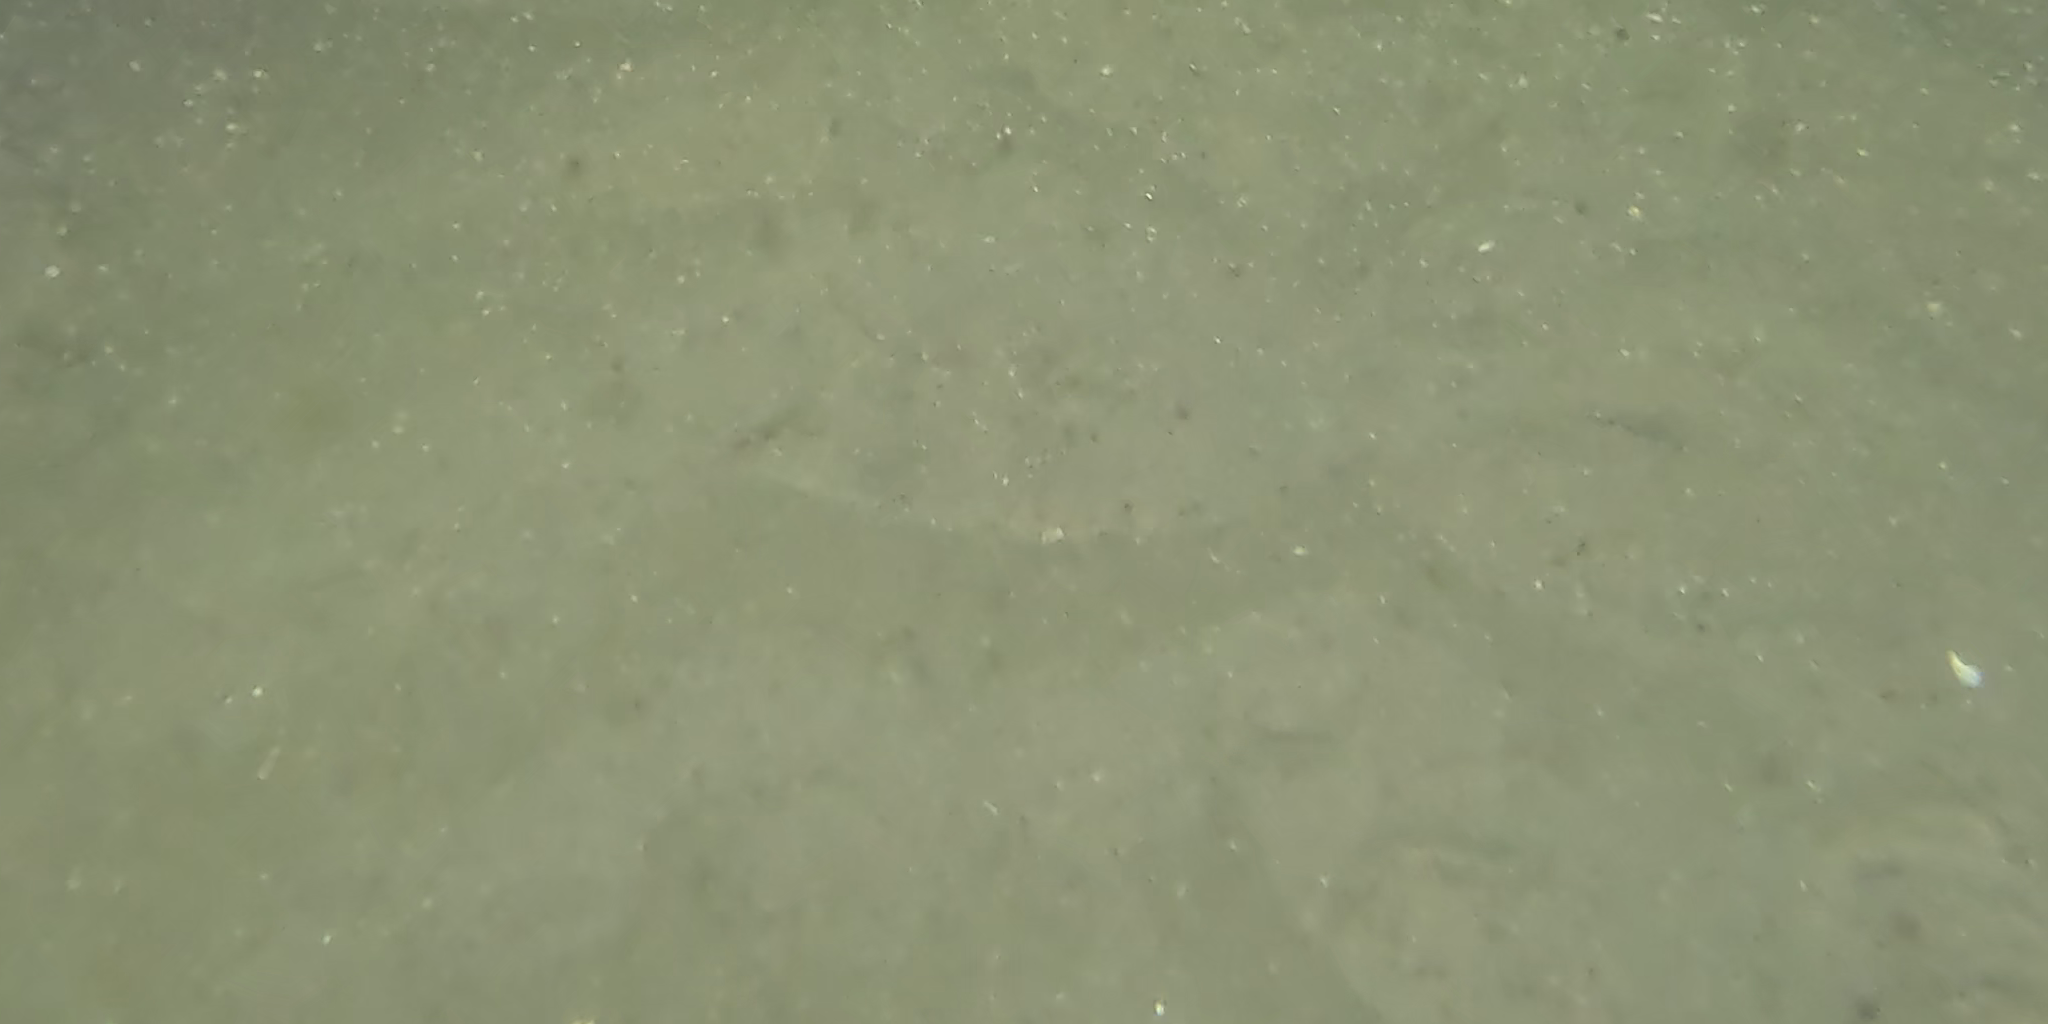
Seabed habitat: sand